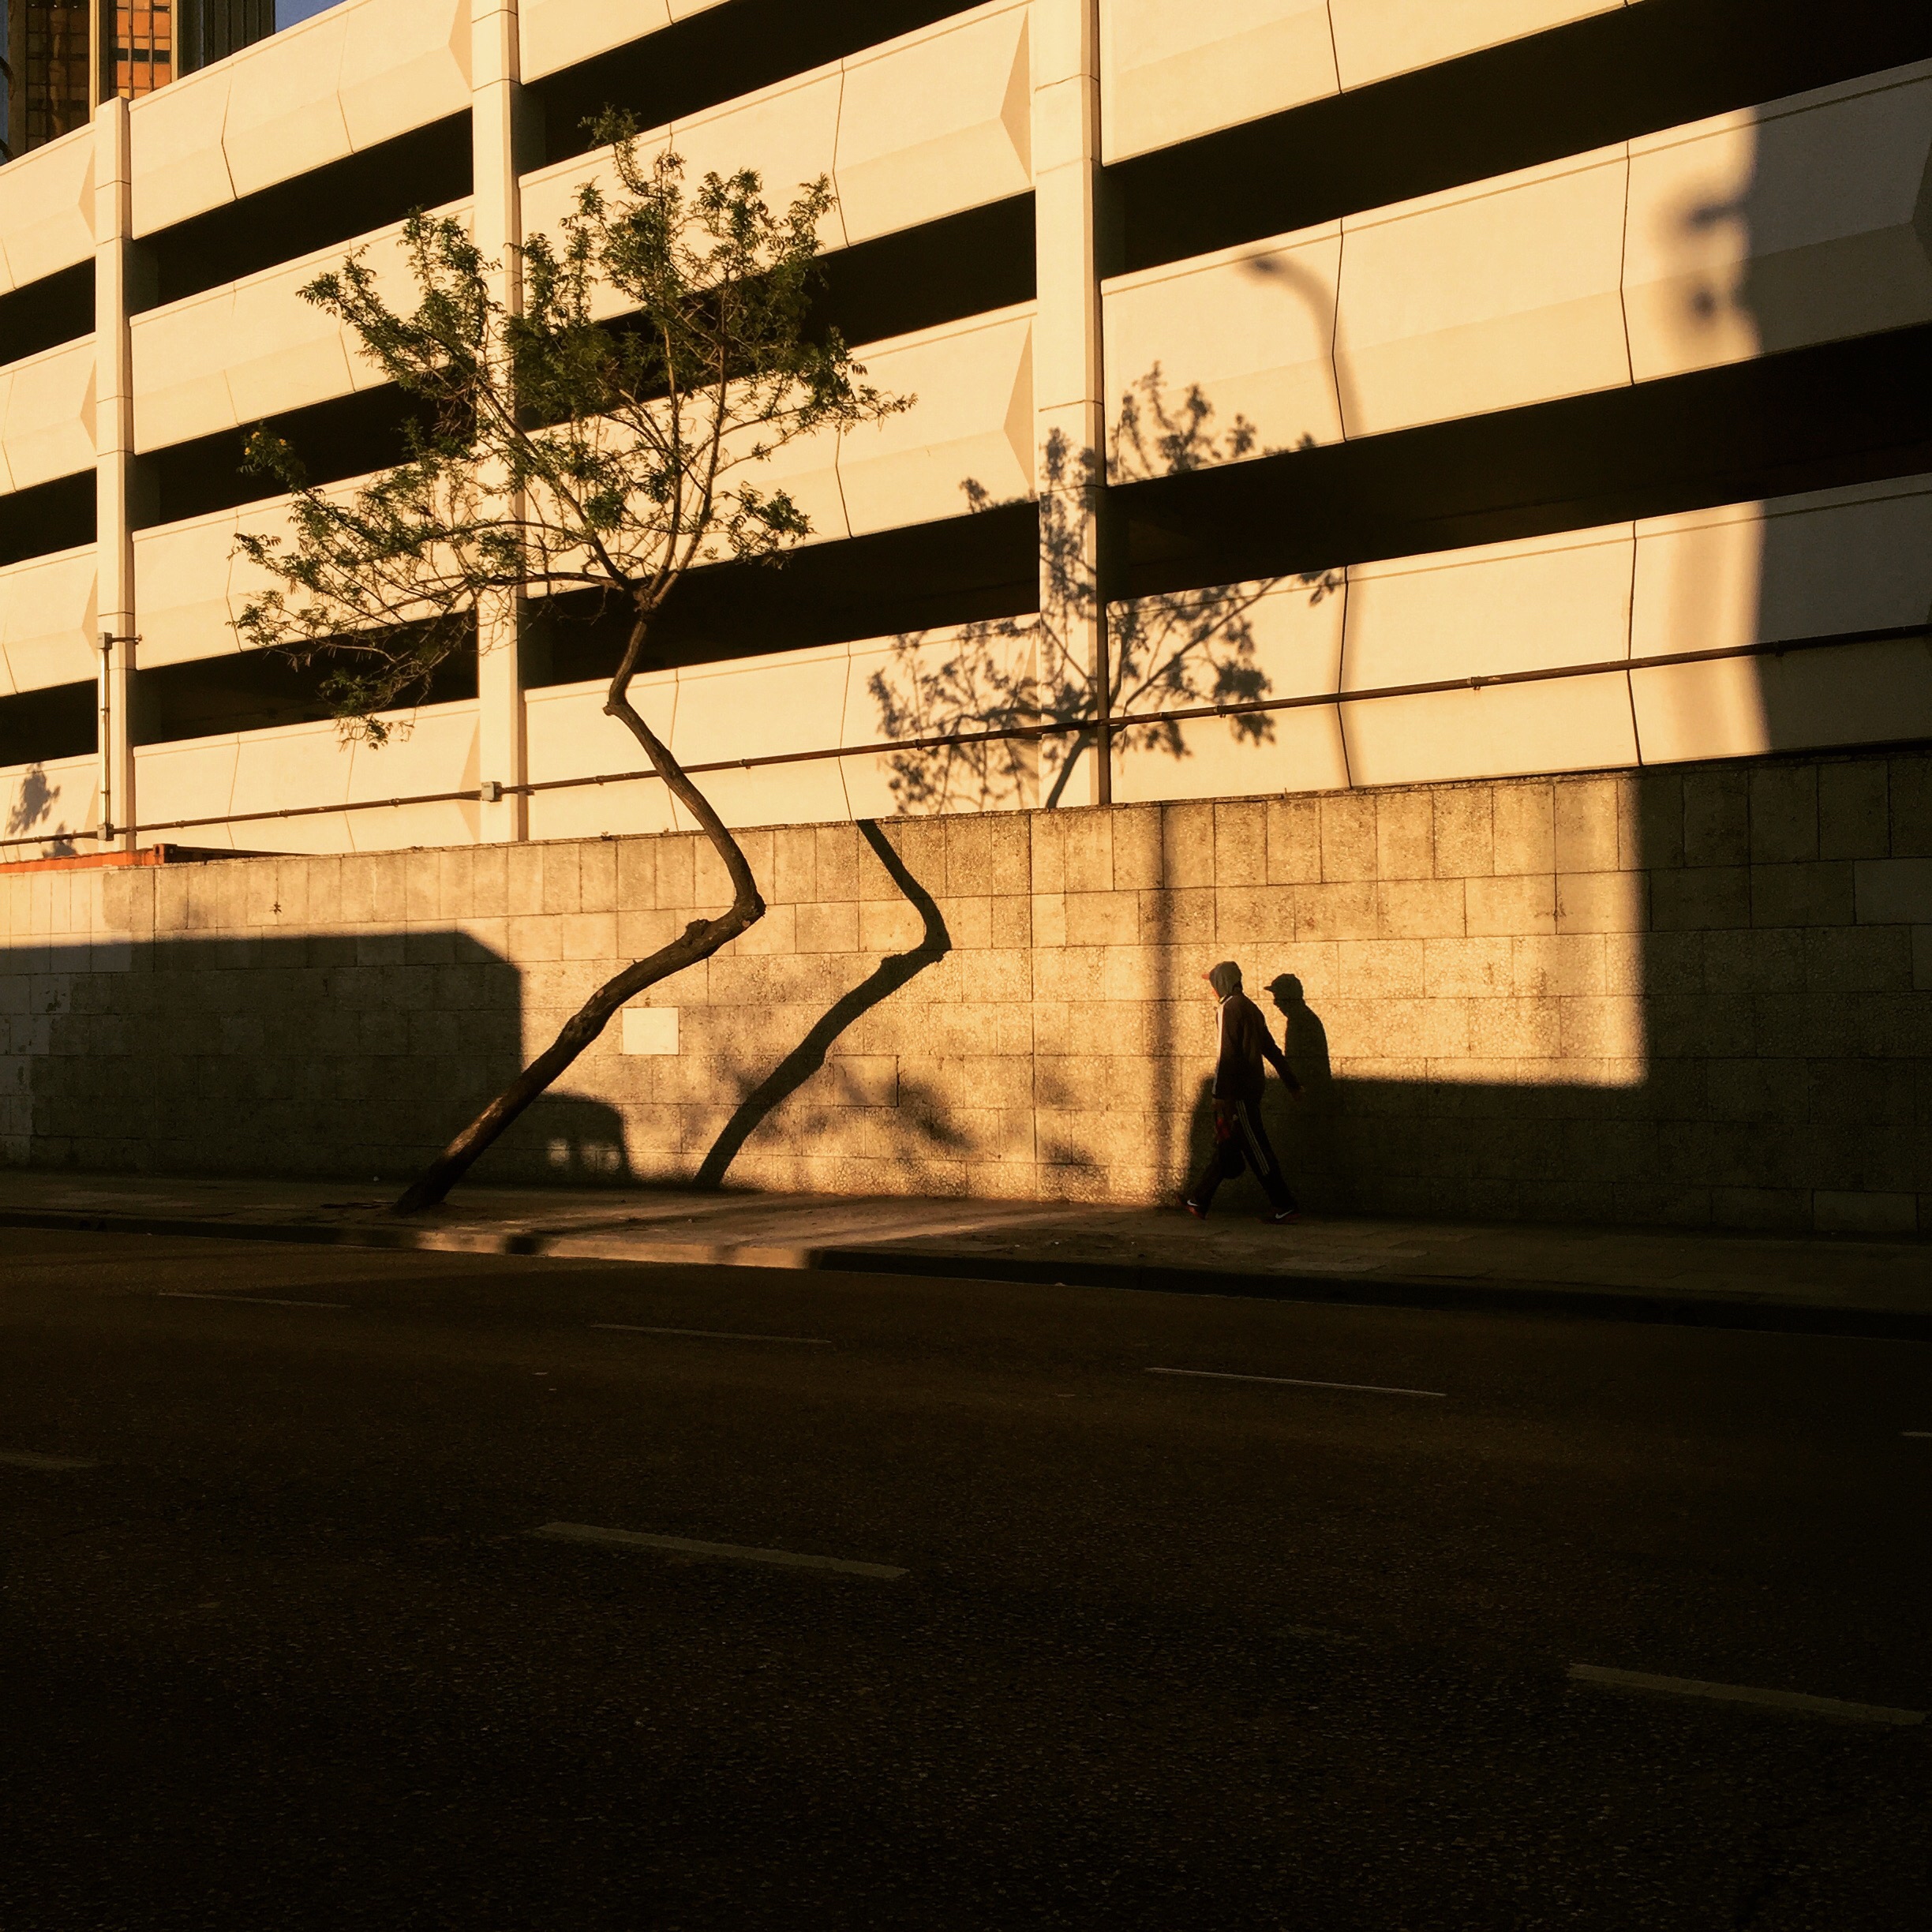
iphone, light, wood, night, wall, line, reflection, color, shadow, darkness, lighting, interior design, art, cool image, instagram, argentina, shape, iphoneography, project365, squareformat, rodrigoparedes, buenosaires, ar, 160378, 160378com, www160378com, iphone6plus, 271, urban area, window covering